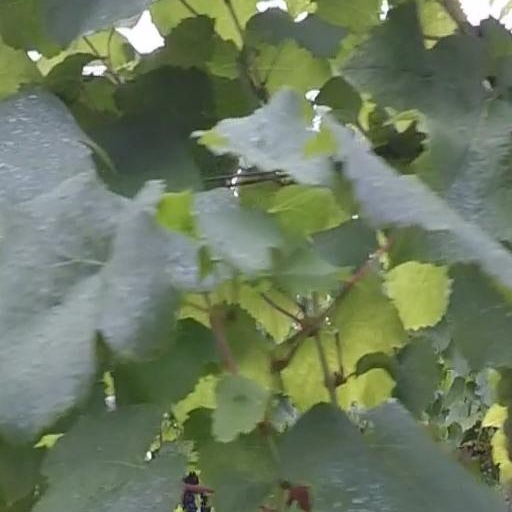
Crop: grape